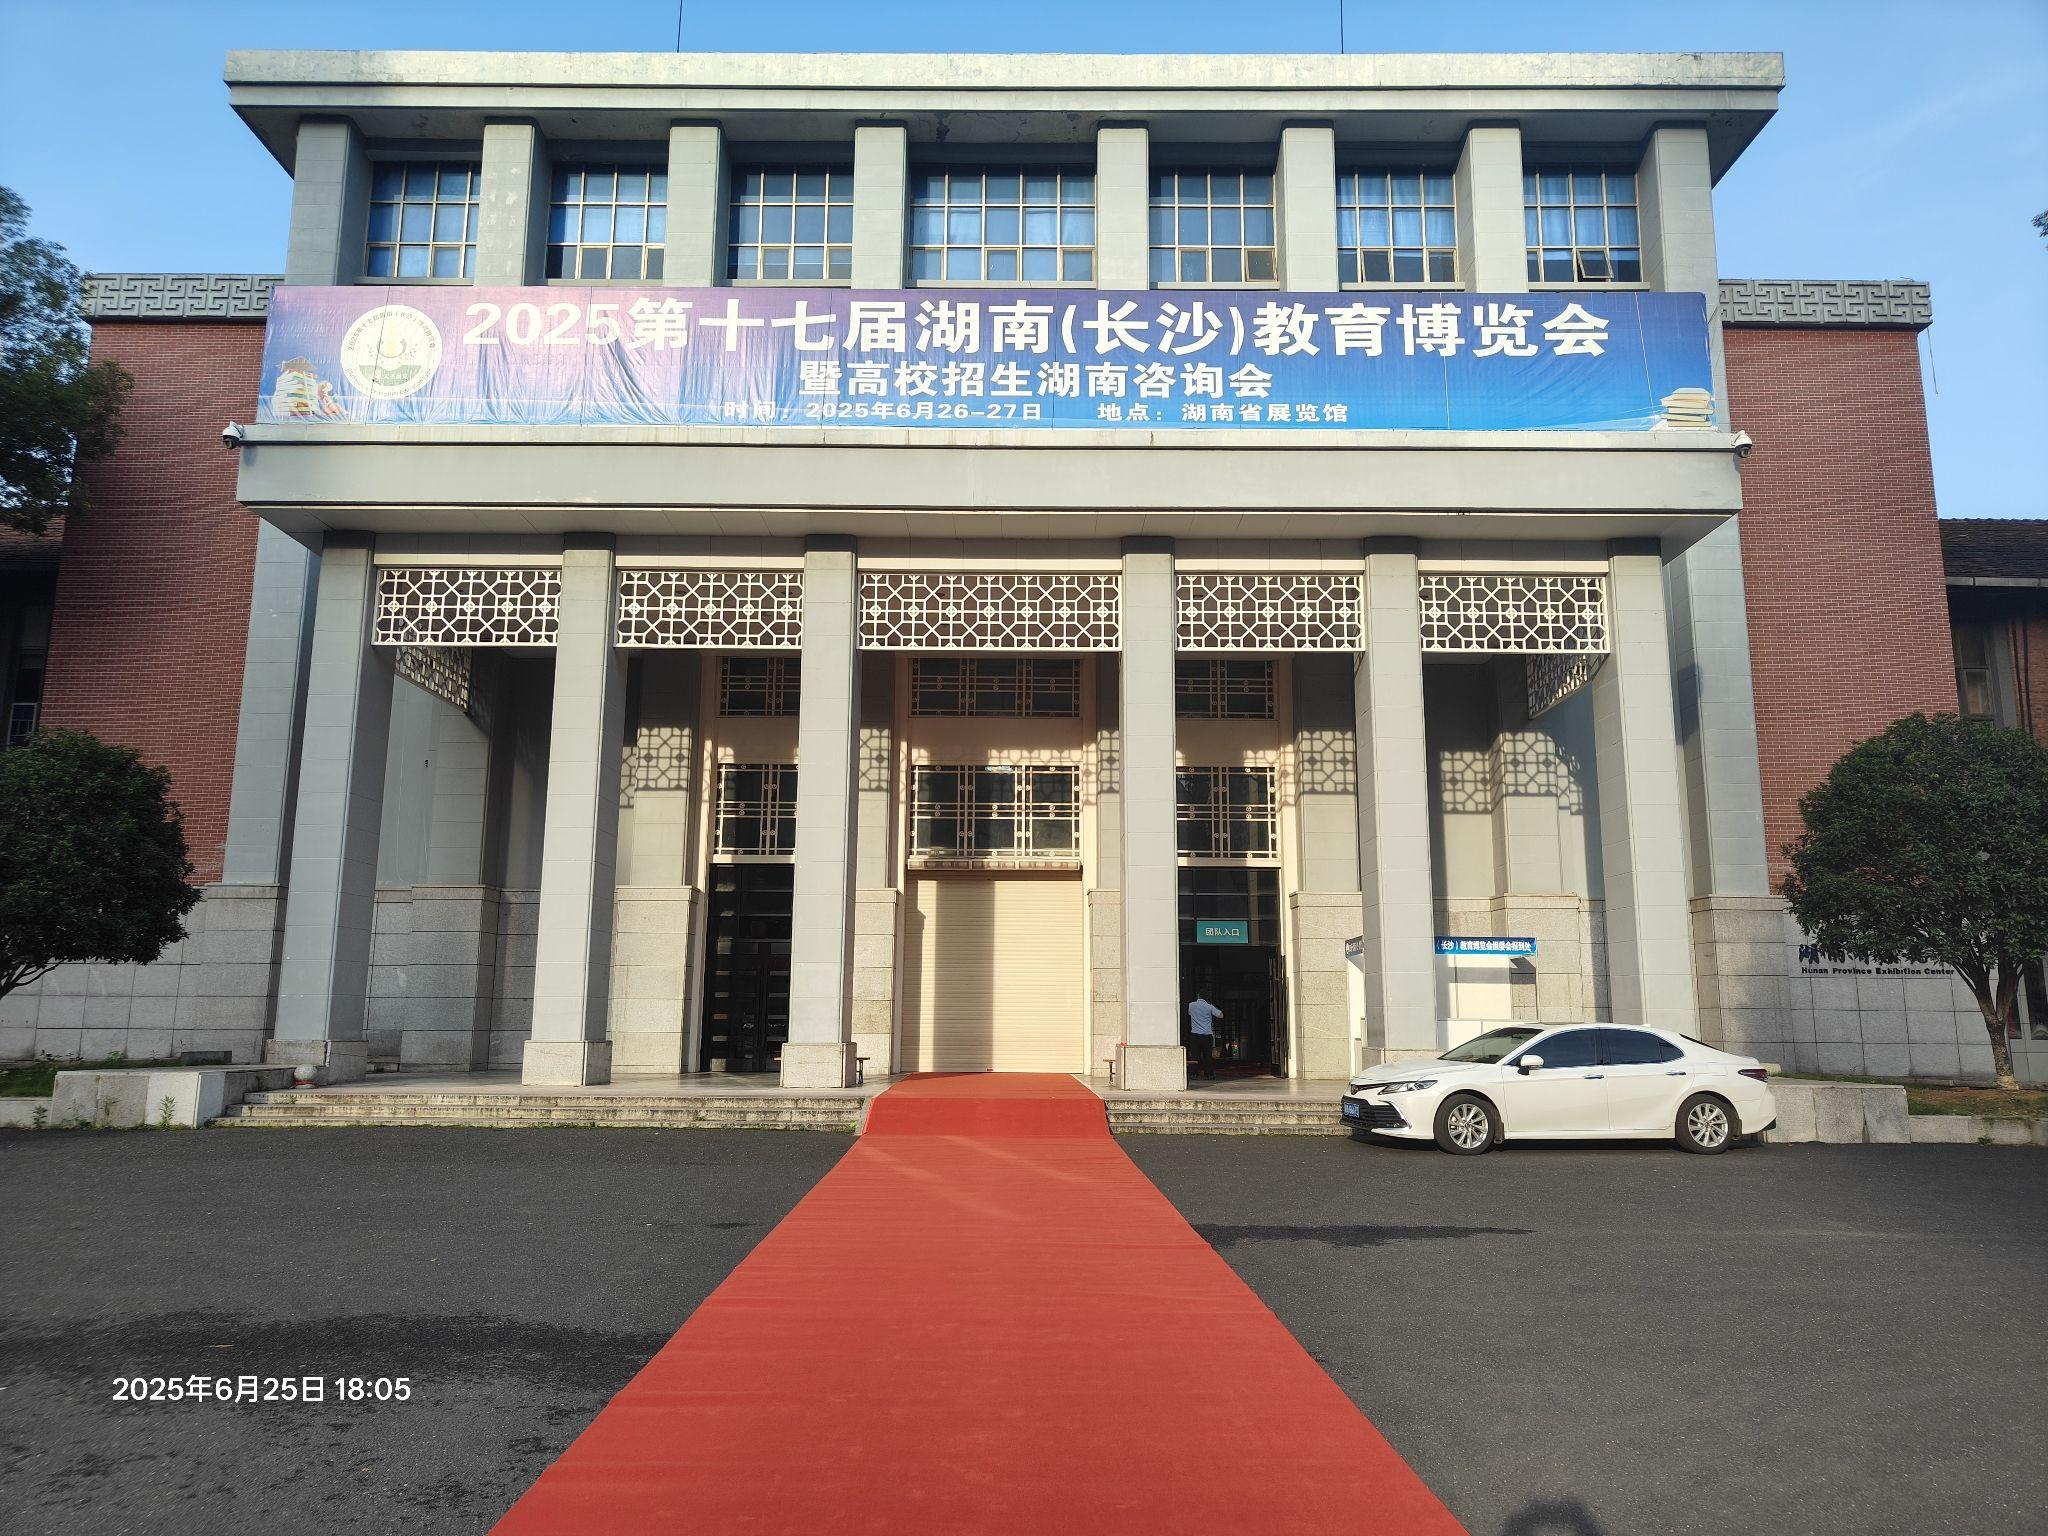
地标名称：湖南省展览馆
所在城市：长沙市·开福区